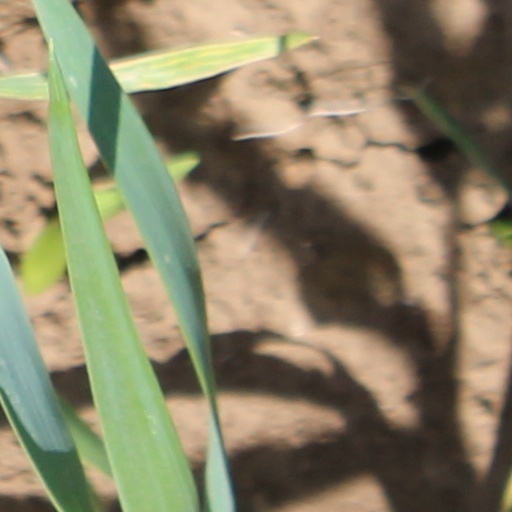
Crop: wheat